Kraftverkene i Øvre Namsen

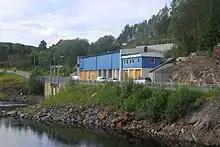
Røyrvikfoss Power Station

Kraftverkene i Øvre Namsen ("The Power Stations in Upper Namsen") or KØN was a joint venture between the Norwegian Water Resources and Energy Directorate (NVE) and Nord-Trøndelag Elektrisitetsverk (NTE).